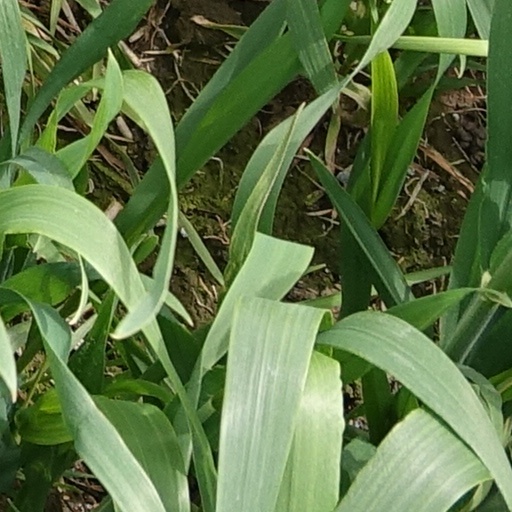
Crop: wheat